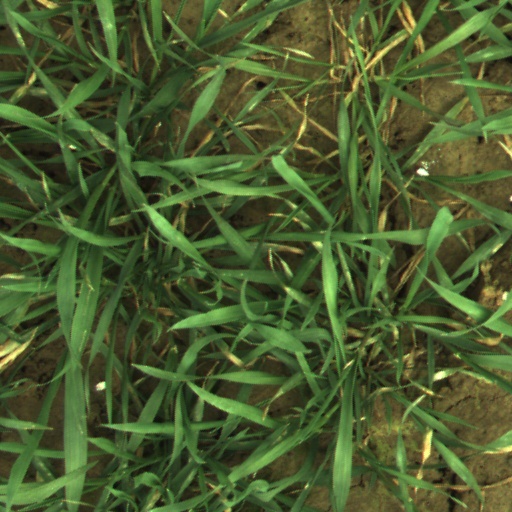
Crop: wheat